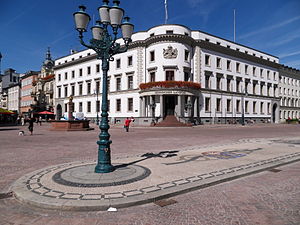
Schlossplatz (Wiesbaden)
Slotspladsen
Slotspladsen er en plads i centrum af Wiesbaden. Schloßplatz er opkaldt efter den Stadtschloss Wiesbaden.